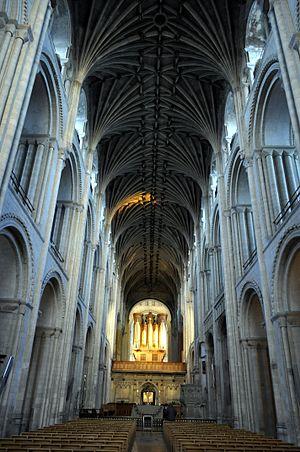
L'art roman en Angleterre est introduit par le roi Édouard le Confesseur à l'abbaye de Westminster consacrée en 1065. La conquête normande de l'Angleterre de 1066 et l'invasion entraînent la naissance d'un art roman anglais qu'il ne faut pas confondre avec celui s'épanouissant en Normandie continentale. Guillaume le Conquérant devenu roi d'Angleterre organise ce pays et en retire de grandes richesses qui financent de nombreux chantiers en Normandie et en Angleterre où de nombreux religieux normands sont mis à la tête d'importants diocèses. L'influence normande, forte après l'invasion, intègre progressivement la culture anglo-saxonne.